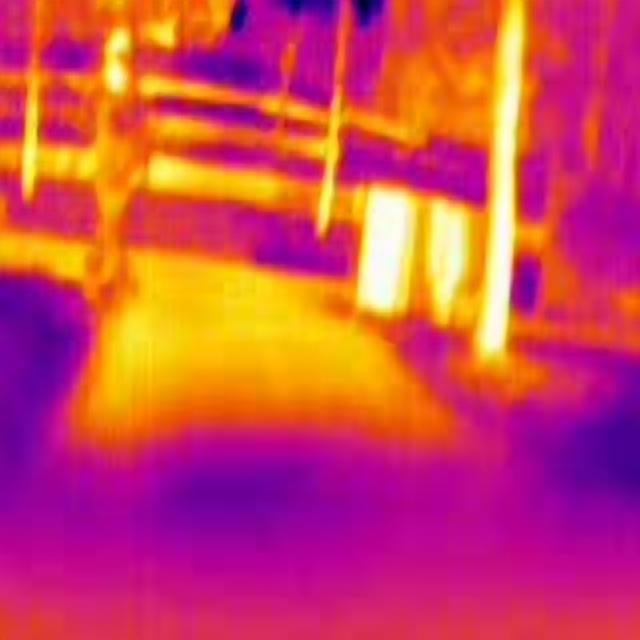
Detected objects:
label: person